Jacob Rupertus

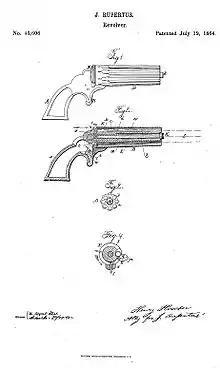
Jacob Rupertus, Patent US43606 "Pepper-Box"

Jacob Rupertus (1822/1823 – 1921) was an American handgun designer and manufacturer.